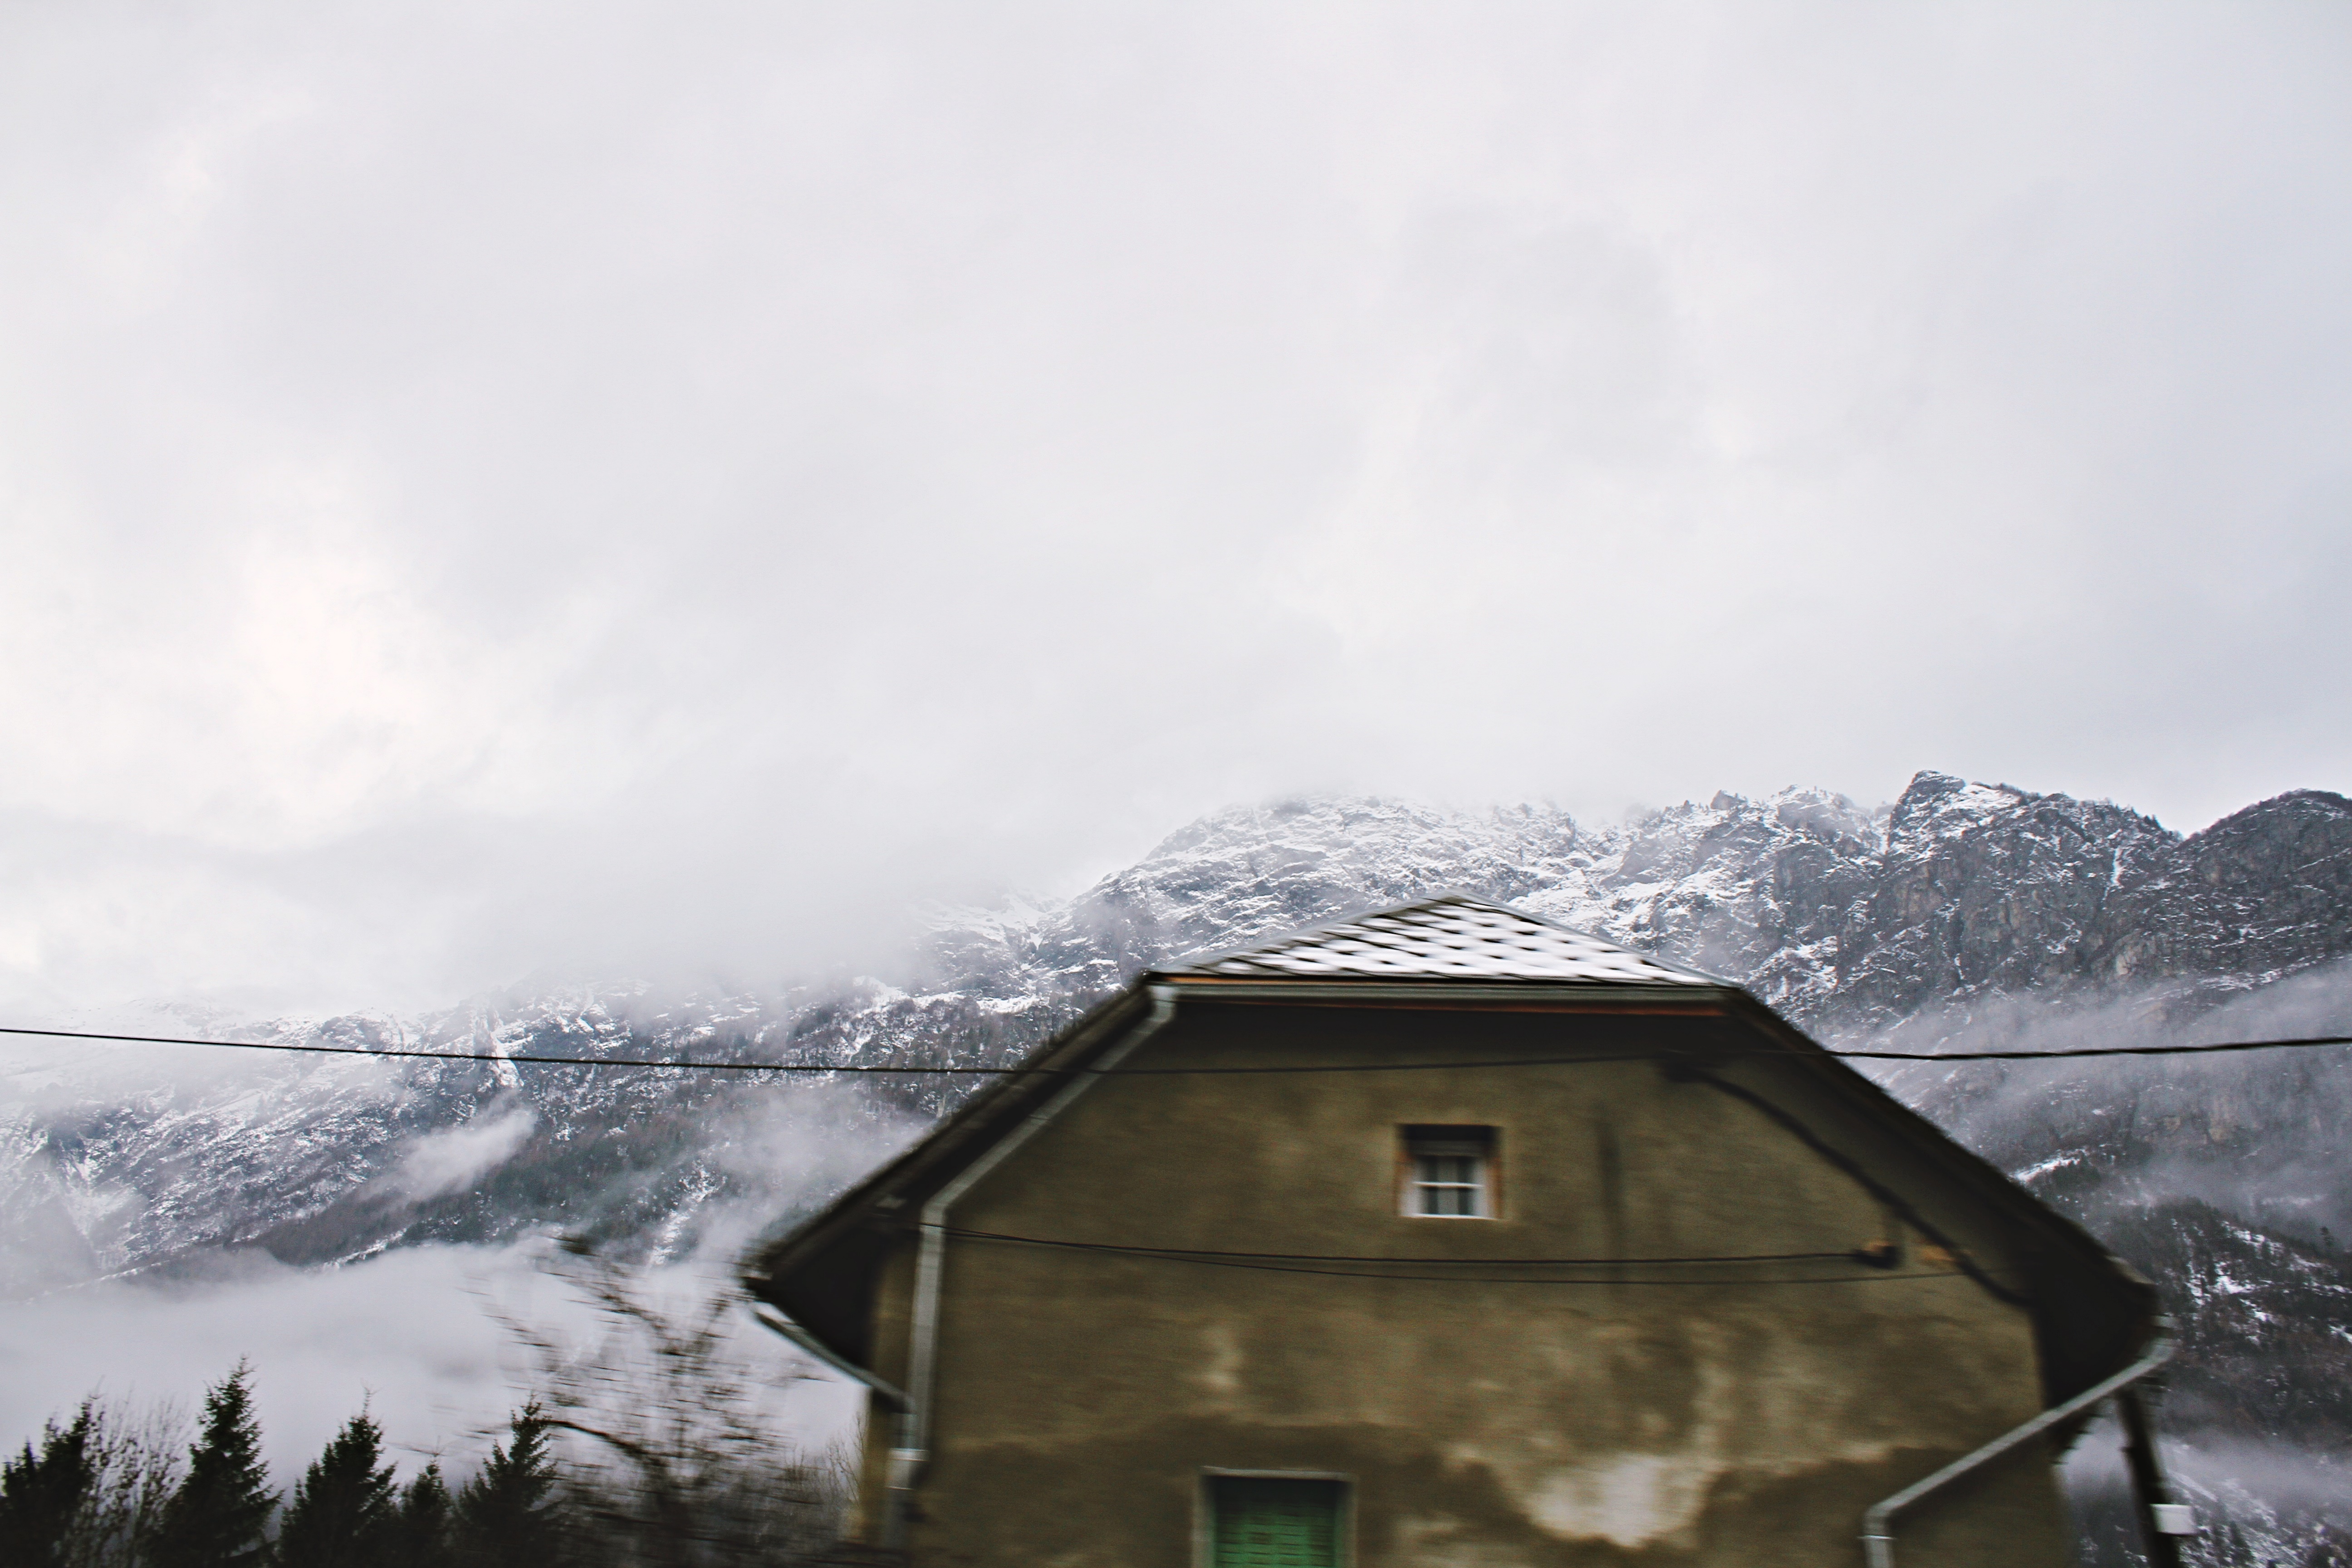
mountain, snow, winter, mountain range, weather, season, alps, atmospheric phenomenon, mountainous landforms, geological phenomenon